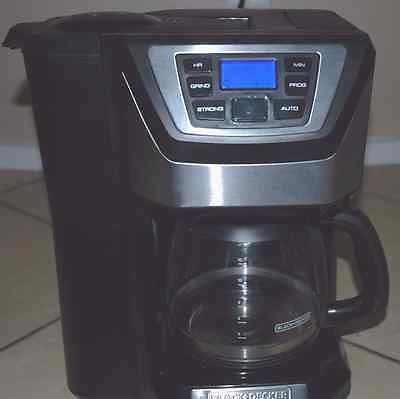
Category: coffee maker